Greco-Buddhist art

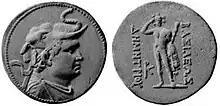
Silver coin depicting the Greco-Bactrian king Demetrius I (200–180 BC) wearing an elephant scalp, symbol of his conquest of India. Back: Herakles, holding a lion skin and a club resting over the arm. The text reads: ΒΑΣΙΛΕΩΣ ΔΗΜΗΤΡΙΟΥ – "BASILÉŌS DĒMĒTRÍOU" "of King Demetrius".

The clearest examples of Hellenistic art are found in the coins of the Greco-Bactrian kings of the period, such as Demetrius I of Bactria. Many coins of the Greco-Bactrian kings have been unearthed, including the largest silver and gold coins ever minted in the Hellenistic world, ranking among the best in artistic and technical sophistication: they "show a degree of individuality never matched by the often more bland descriptions of their royal contemporaries further West". ("Greece and the Hellenistic world").